Thrips

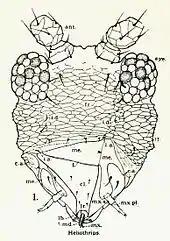
Asymmetric mouthparts of "Heliothrips"

Thrips have asymmetrical mouthparts unique to the group. Unlike the Hemiptera (true bugs), the right mandible of thrips is reduced and vestigial – and in some species completely absent.